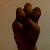
The image shows a hand gesture representing the letter 'E' in Indian Sign Language.